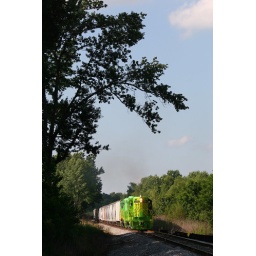
A large tree frames the train as it arrives in Boonville.